Backup band

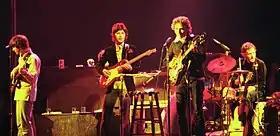
Bob Dylan and the Band performing in Chicago in 1974

A backup band or backing band is a musical ensemble that typically accompanies a single artist who is the featured performer. The situation may be a live performance or in a recording session, and the group may or may not have its own name, such as "The Heartbreakers" (the band of Tom Petty), or "Bob Wills and his Texas Playboys" in the 1930s. Often, backup bands contain sidemen who are skilled but not known to the public; these musicians may be replaced or substituted at any time without noticeable impact on the performance.